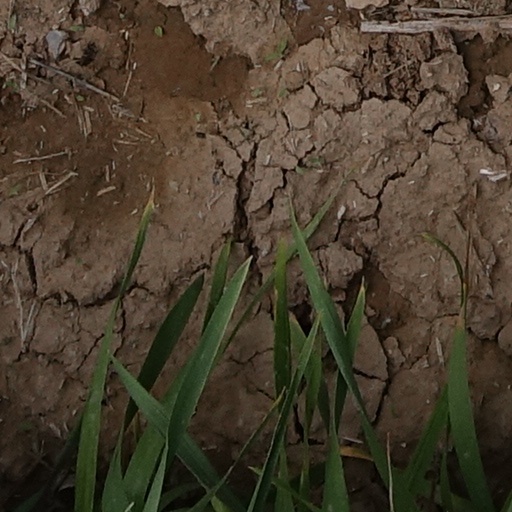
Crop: wheat